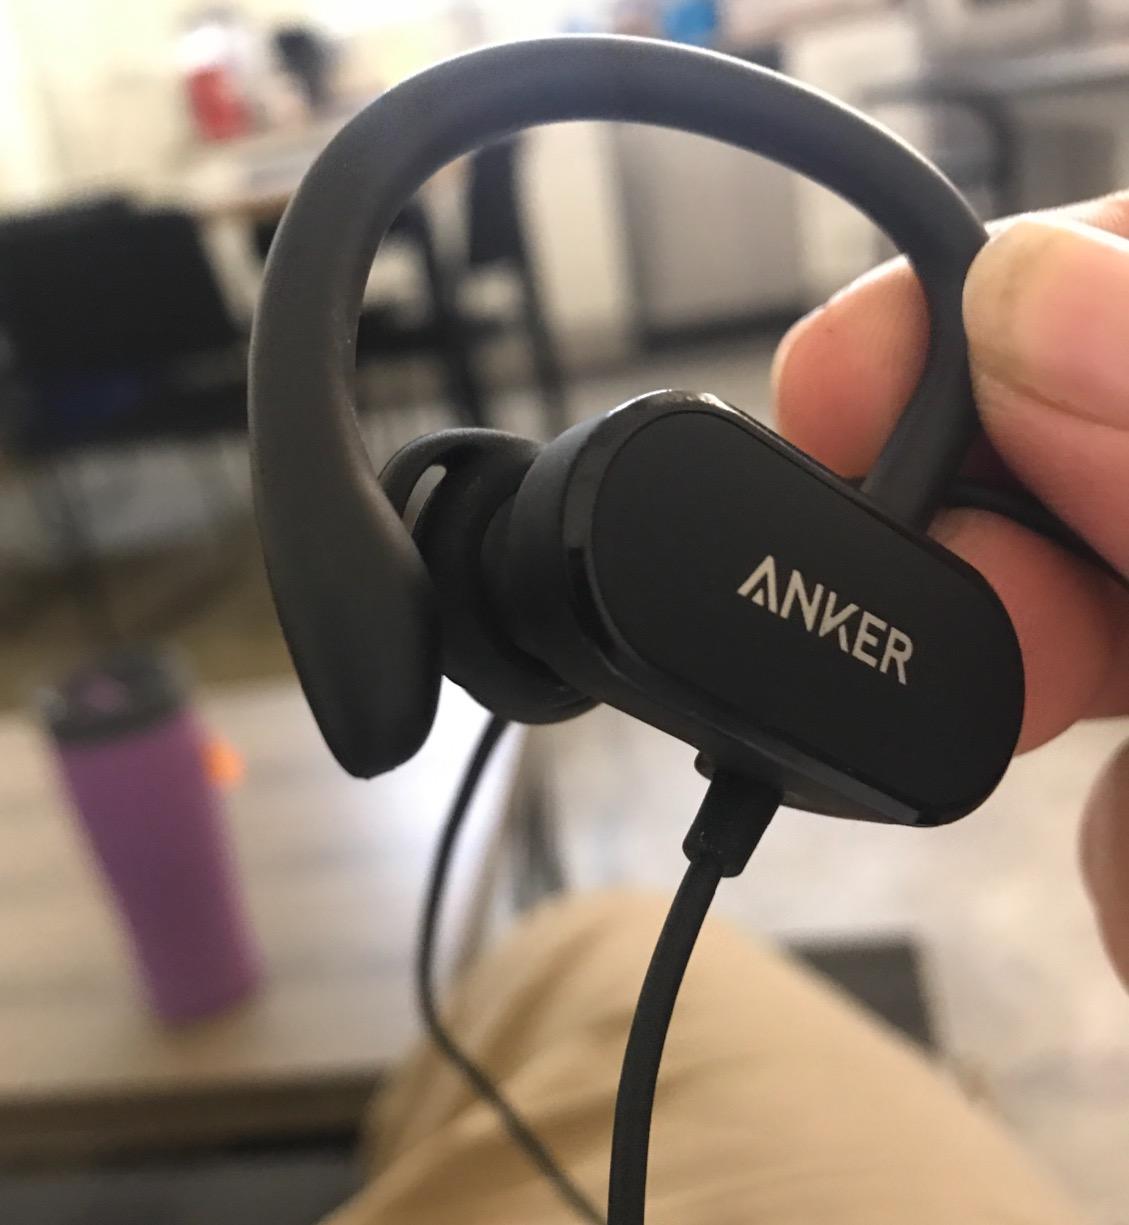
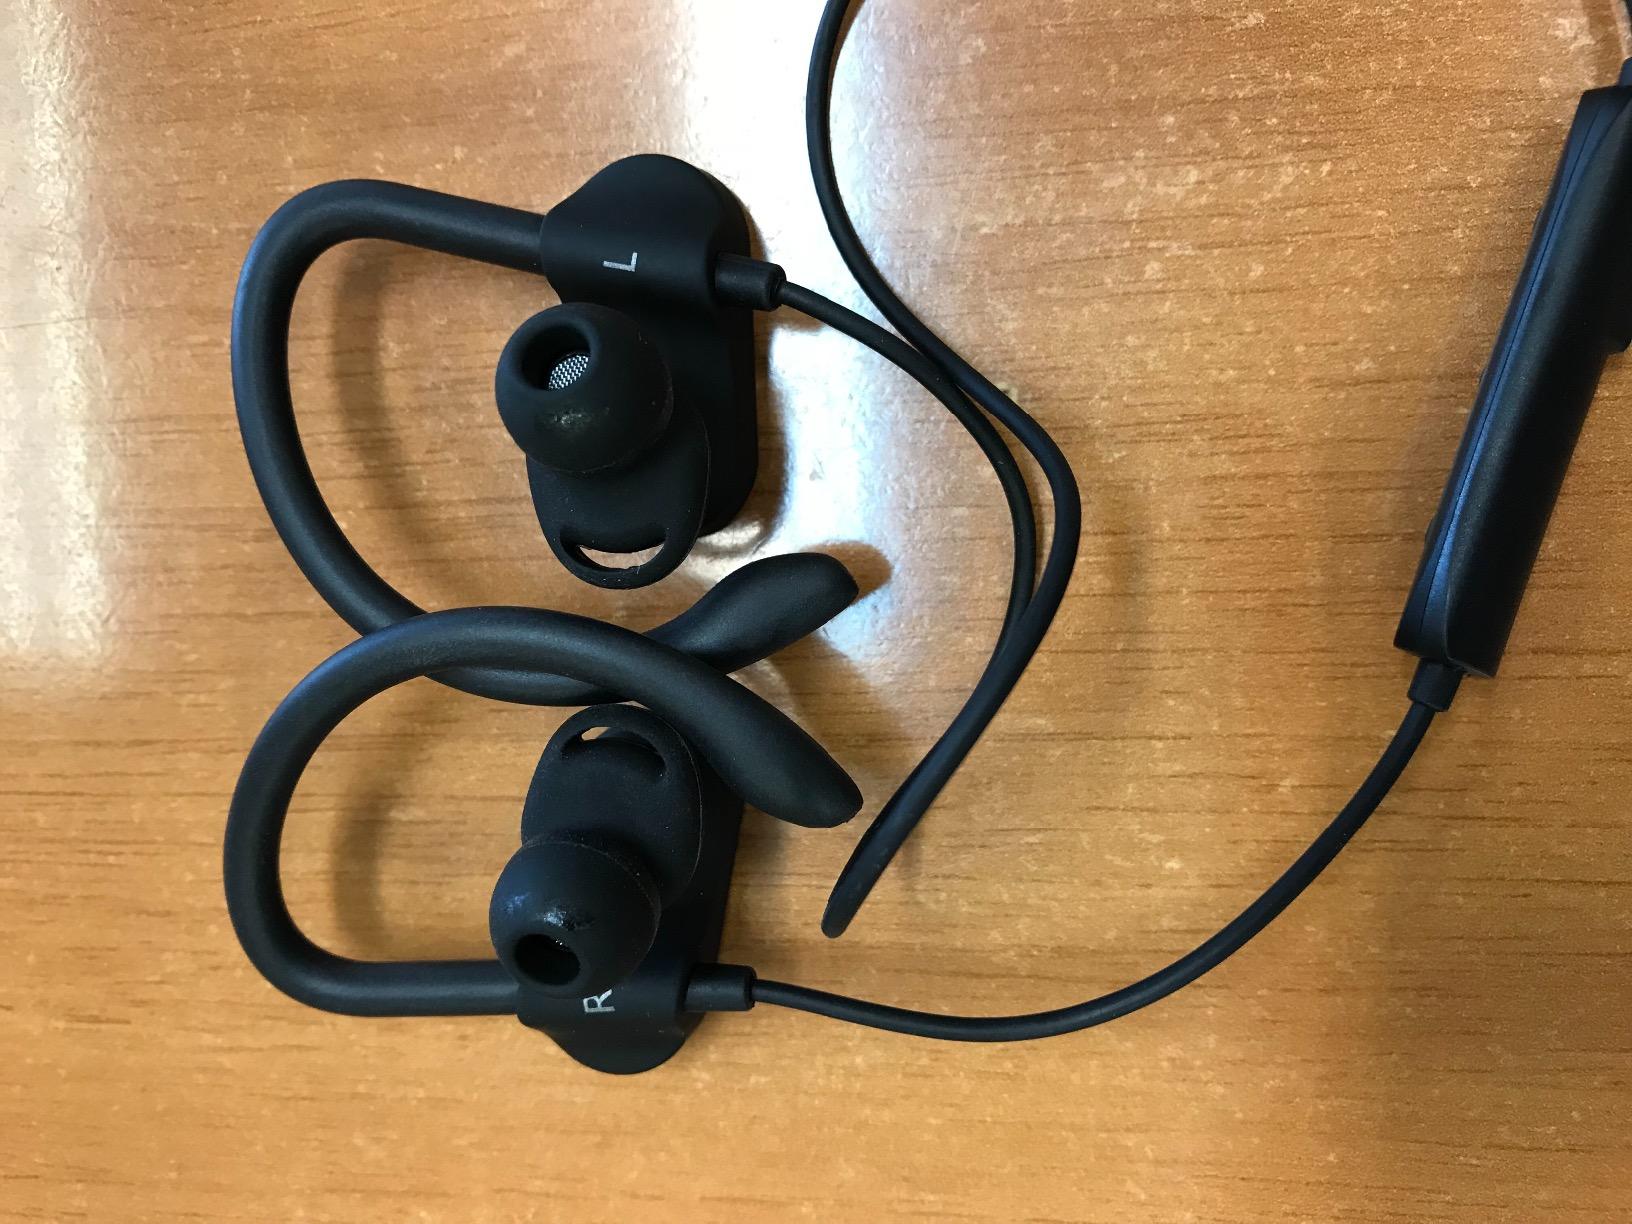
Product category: headphones
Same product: yes